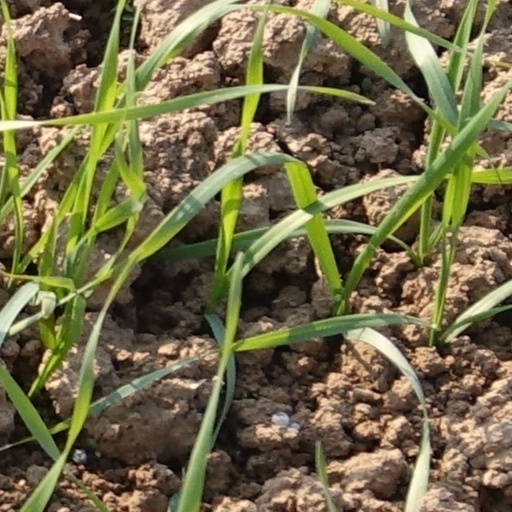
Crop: wheat